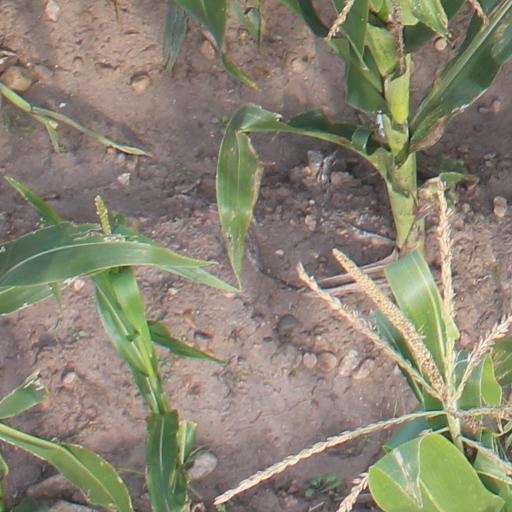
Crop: maize; corn